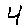
Label: 4